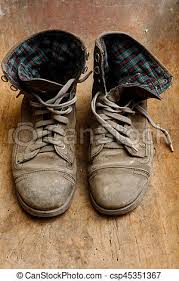
Waste category: shoes